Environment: real
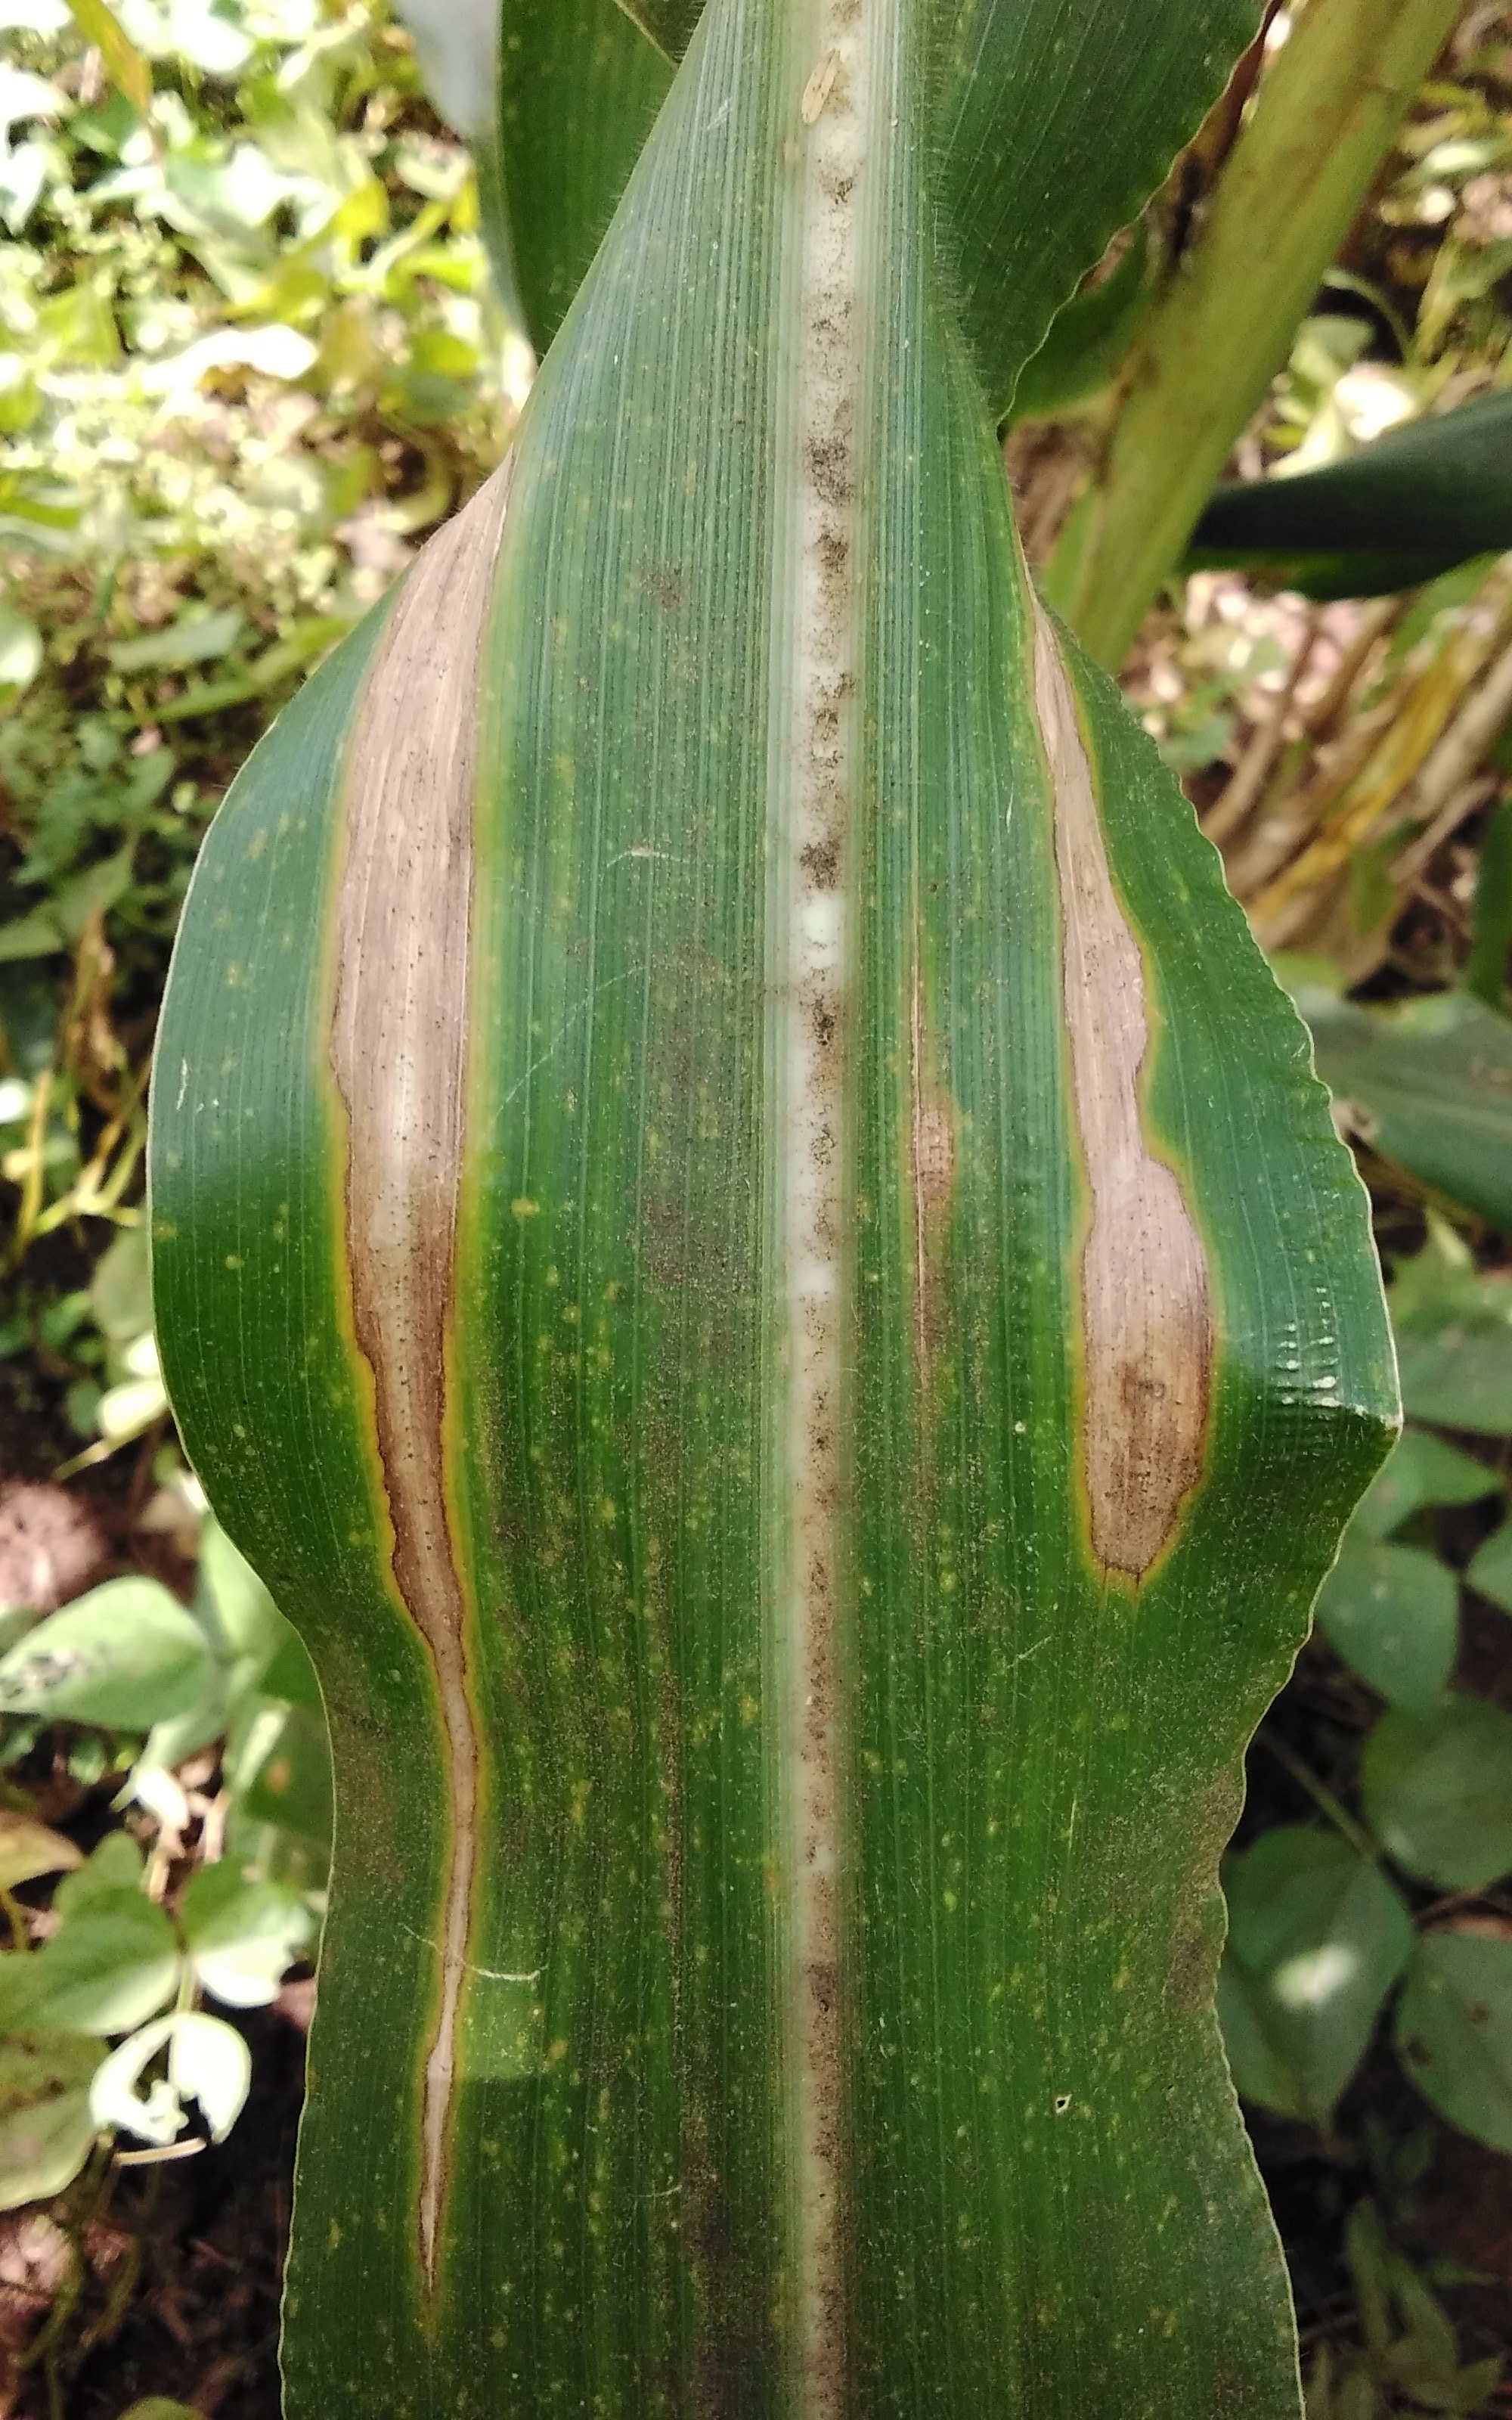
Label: northern_corn_leaf_blight